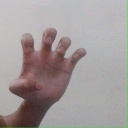
अक्षर: झ